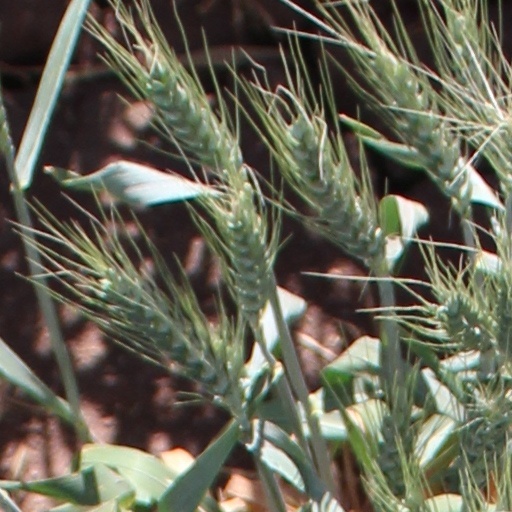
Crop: wheat